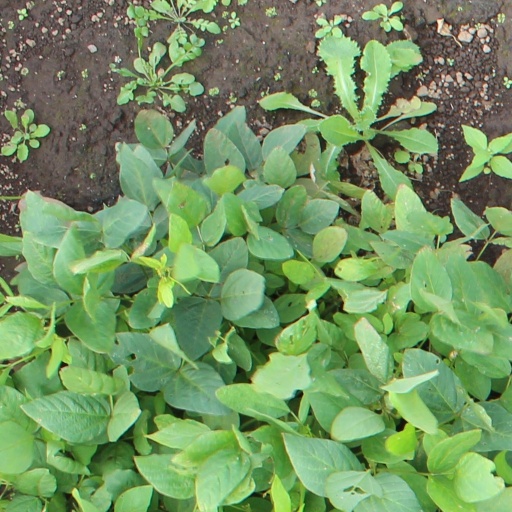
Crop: soybean